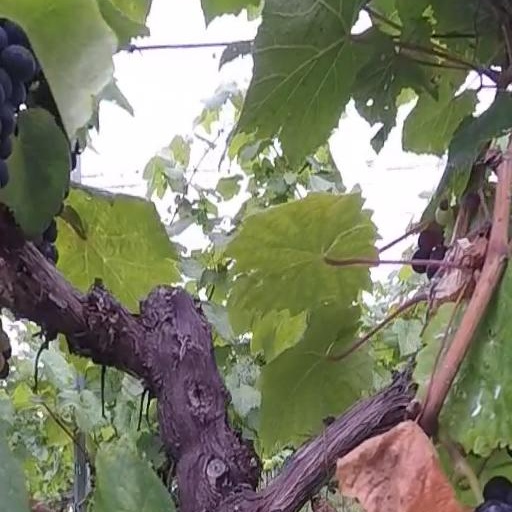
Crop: grape